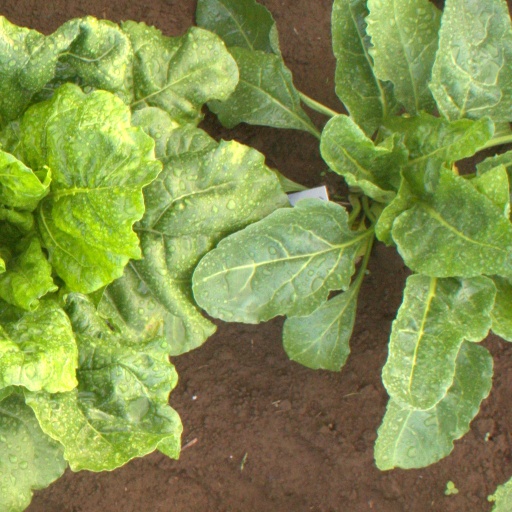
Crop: sugar beet